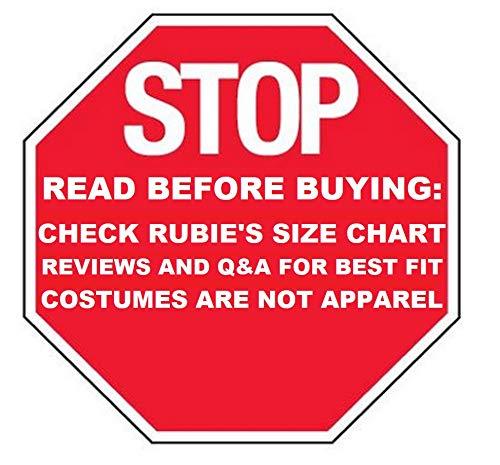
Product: Star Wars: The Force Awakens Child's Stormtrooper Costume, Medium
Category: Clothing, Shoes & Jewelry | Costumes & Accessories | Kids & Baby | Girls | Costumes
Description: Star Wars Ep VII Child's Stormtrooper Costume, Medium.
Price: $12.88
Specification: ProductDimensions:17.5x11x4inches|ItemWeight:7.2ounces|ShippingWeight:12.6ounces|DomesticShipping:ItemcanbeshippedwithinU.S.|InternationalShipping:Thisitemisnoteligibleforinternationalshipping.LearnMore|ASIN:B00TTV83B4|Itemmodelnumber:620088|Manufacturerrecommendedage:5-7years